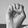
ASL letter: E